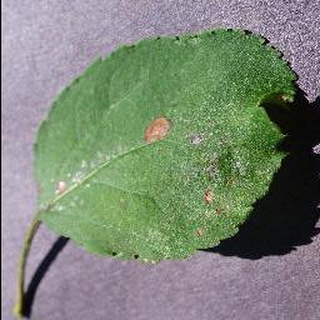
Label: apple_black_rot